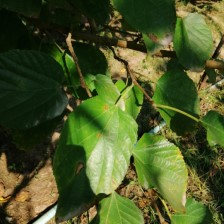
Variety: WhiteKing